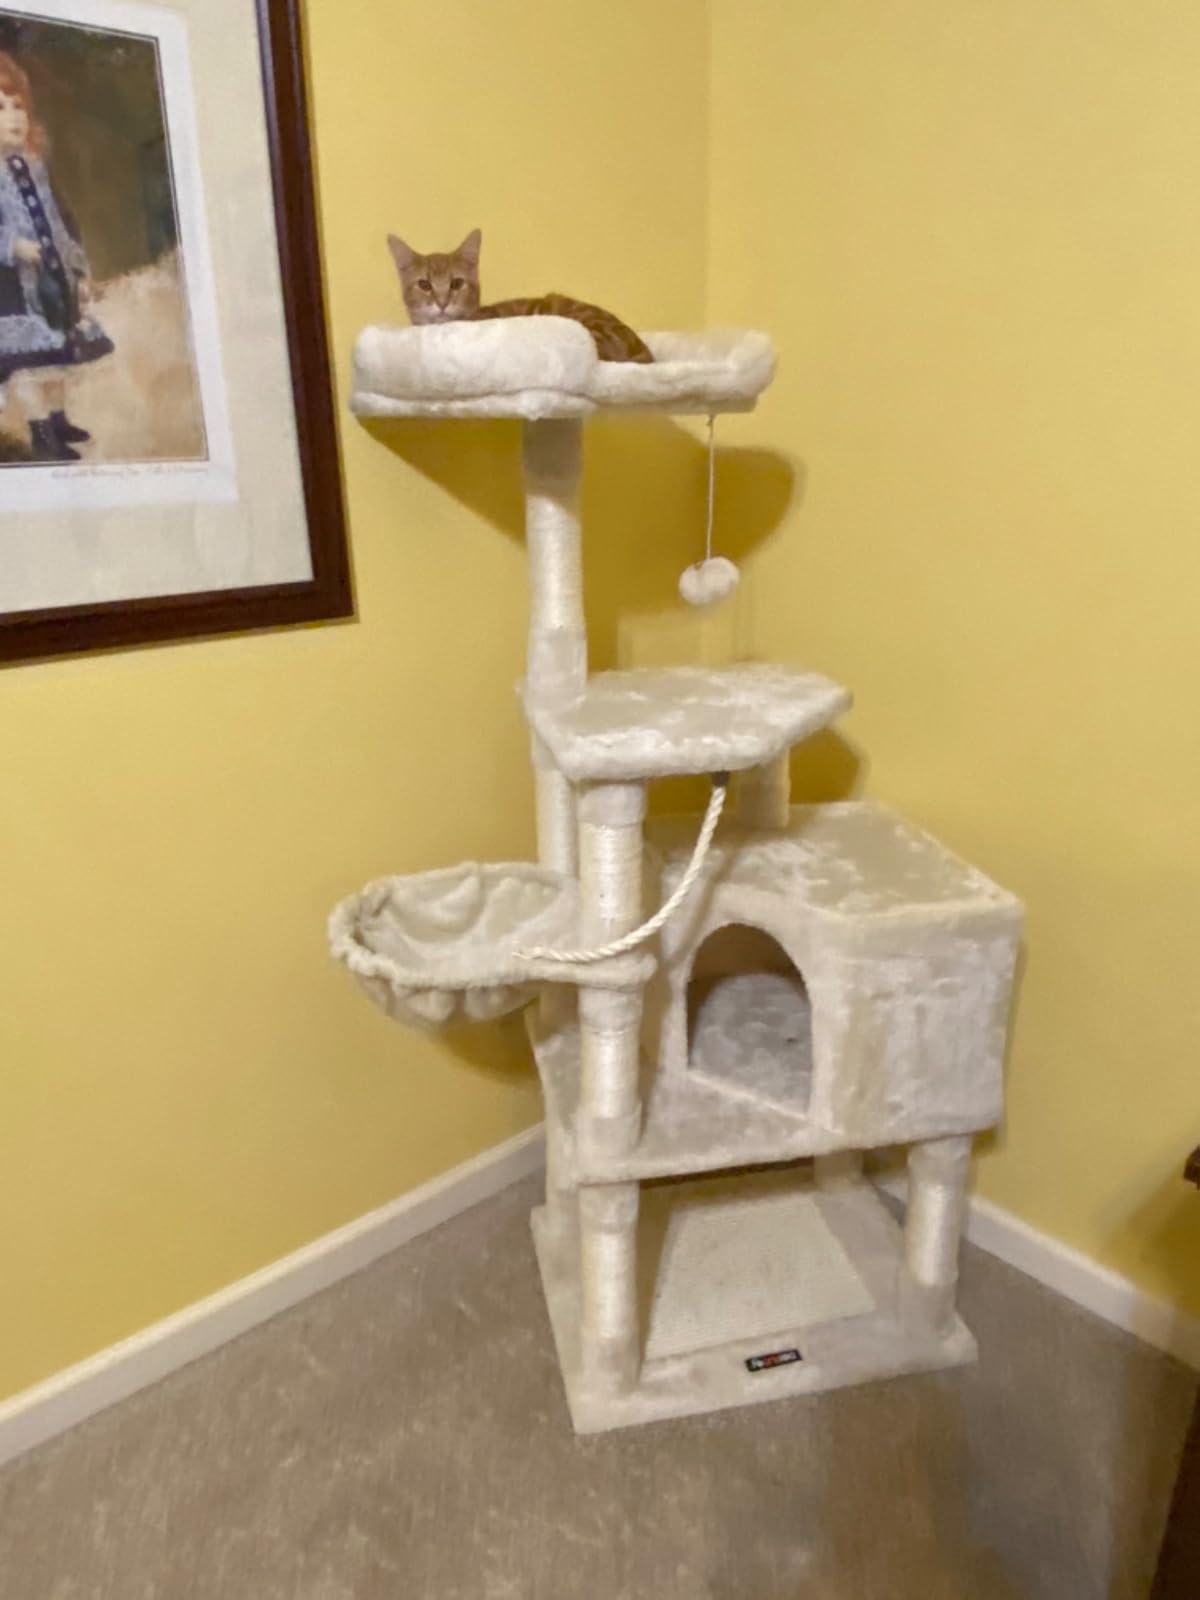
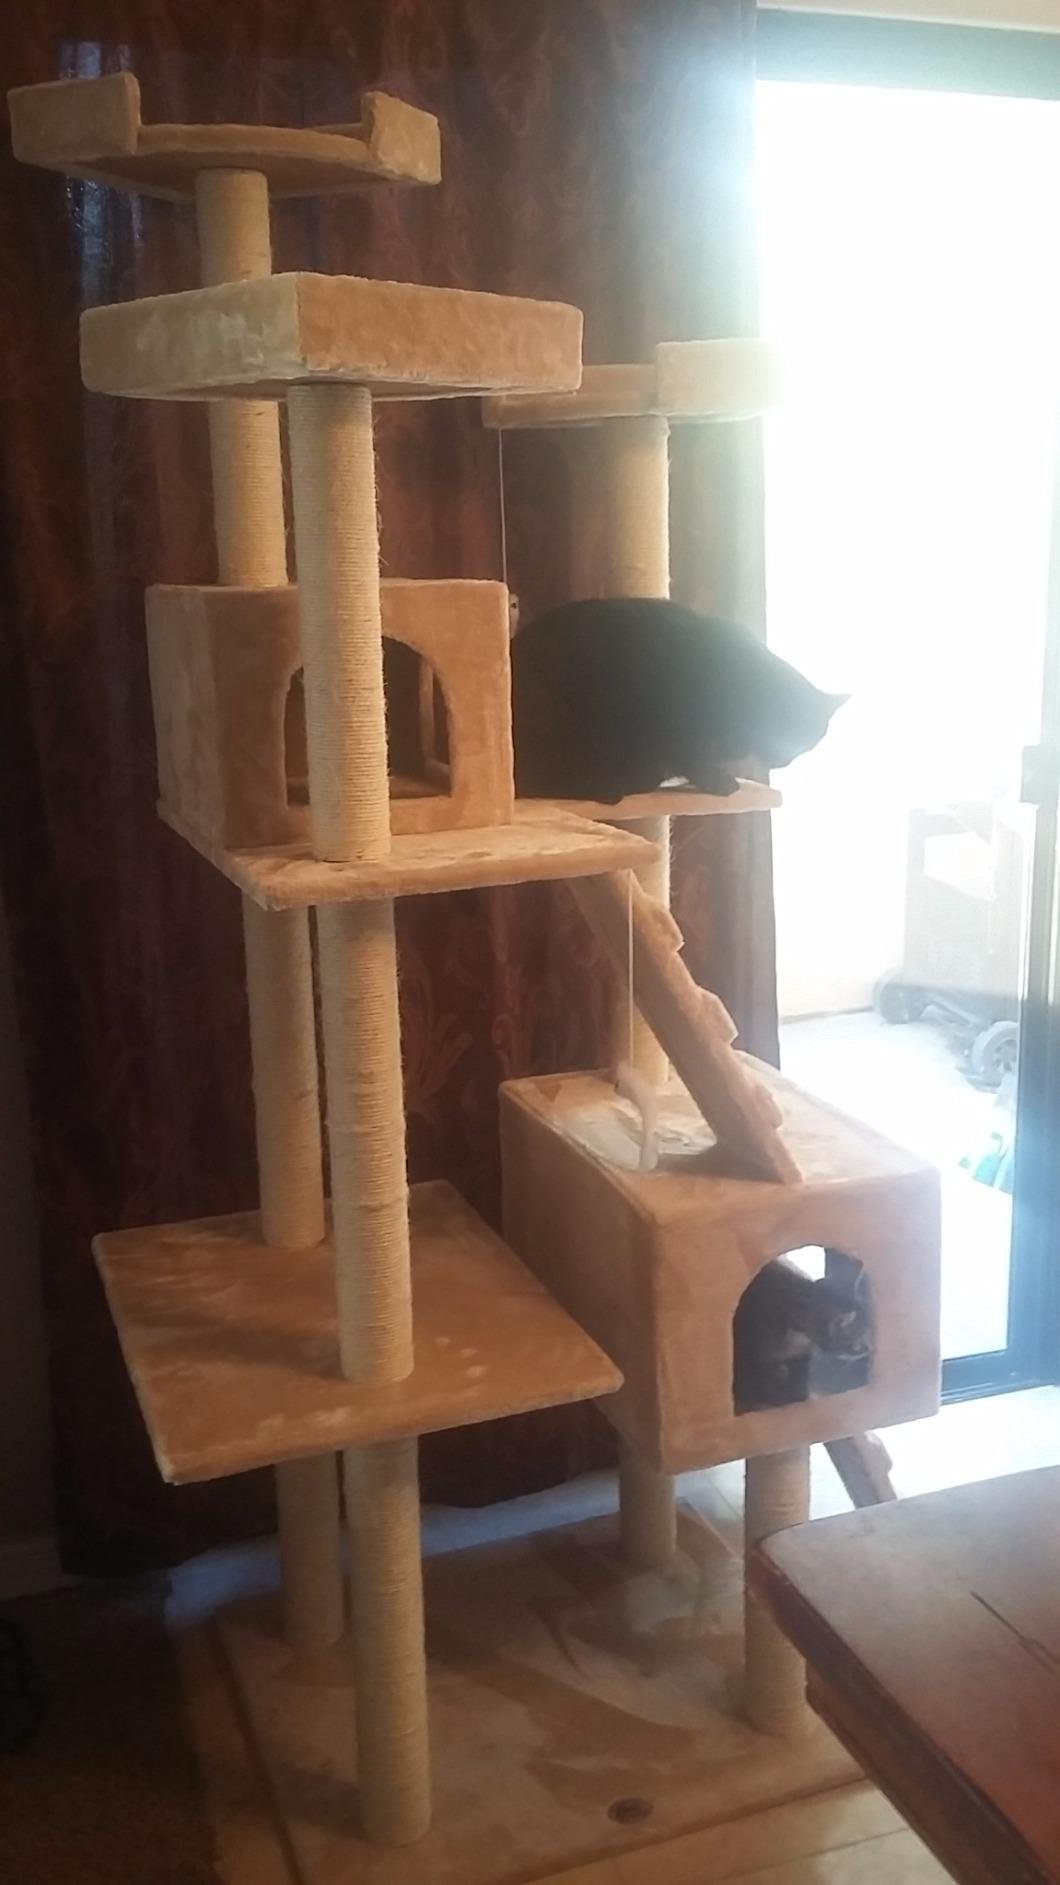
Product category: items_cat tree
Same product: no